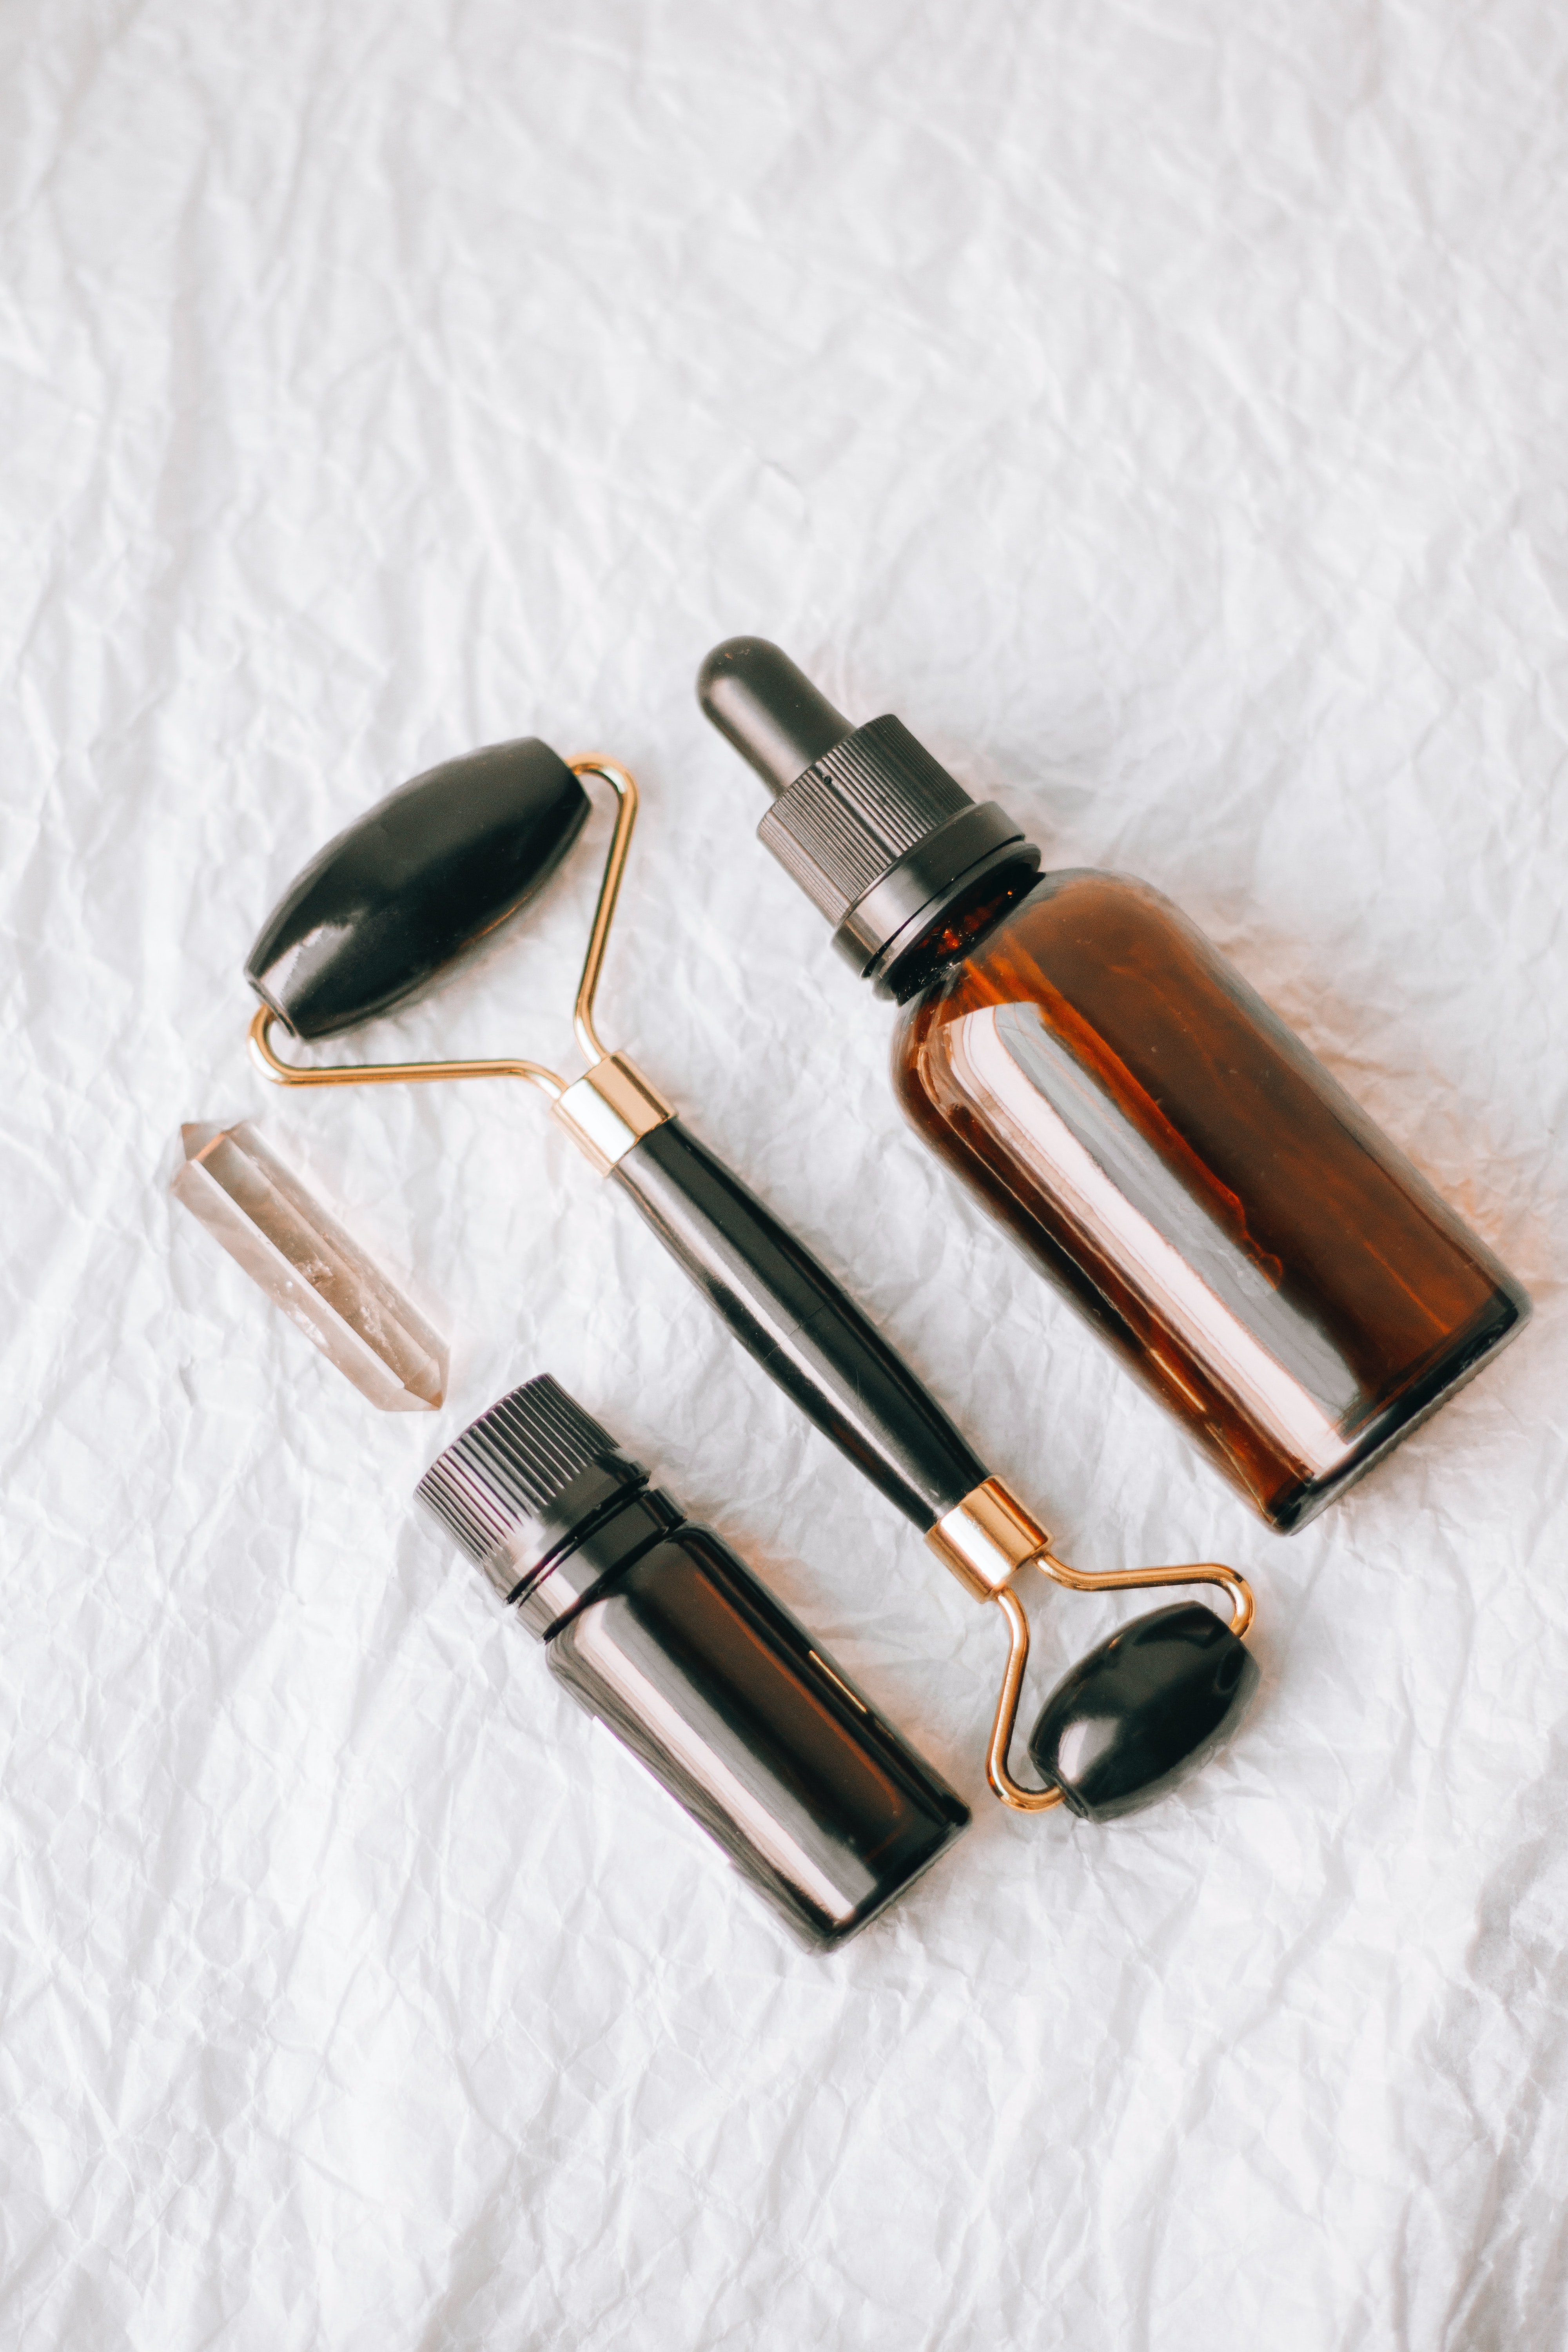
oil, eyewear, Everyday carry, Luggage and bags, saw, strap, font, bag, fashion accessory, jewellery, metal, tool, titanium, clock, leather, rectangle, paint brush, brand, wood, steel